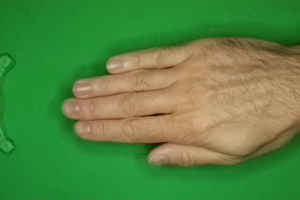
Label: paper